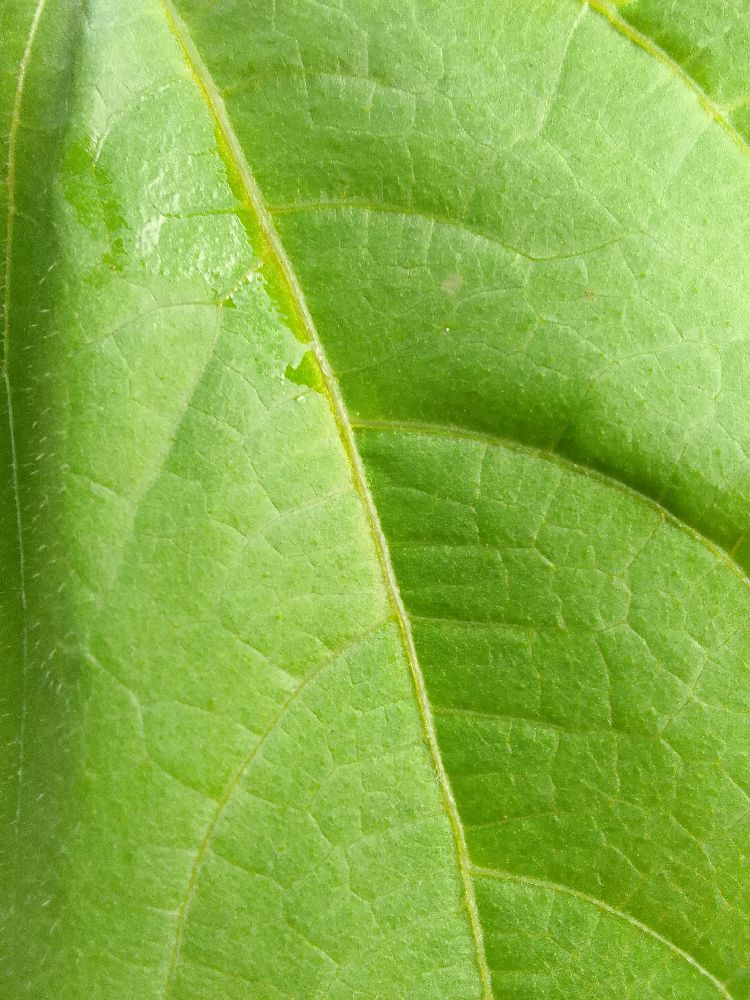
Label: healthy